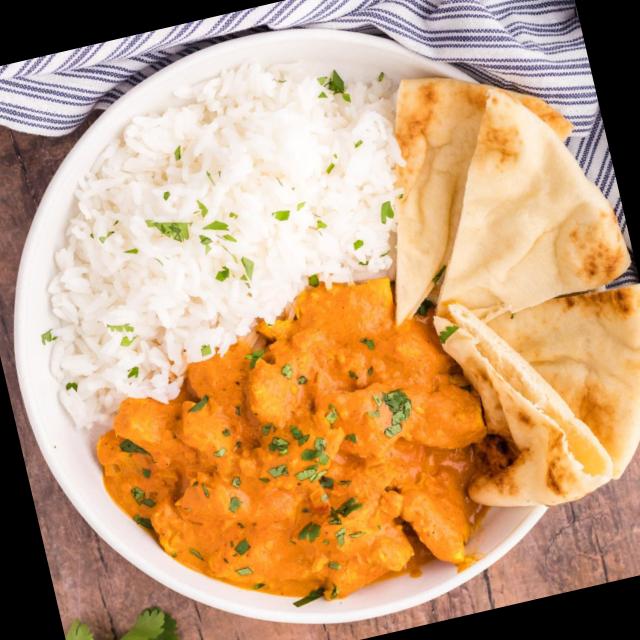
Dish: chapati